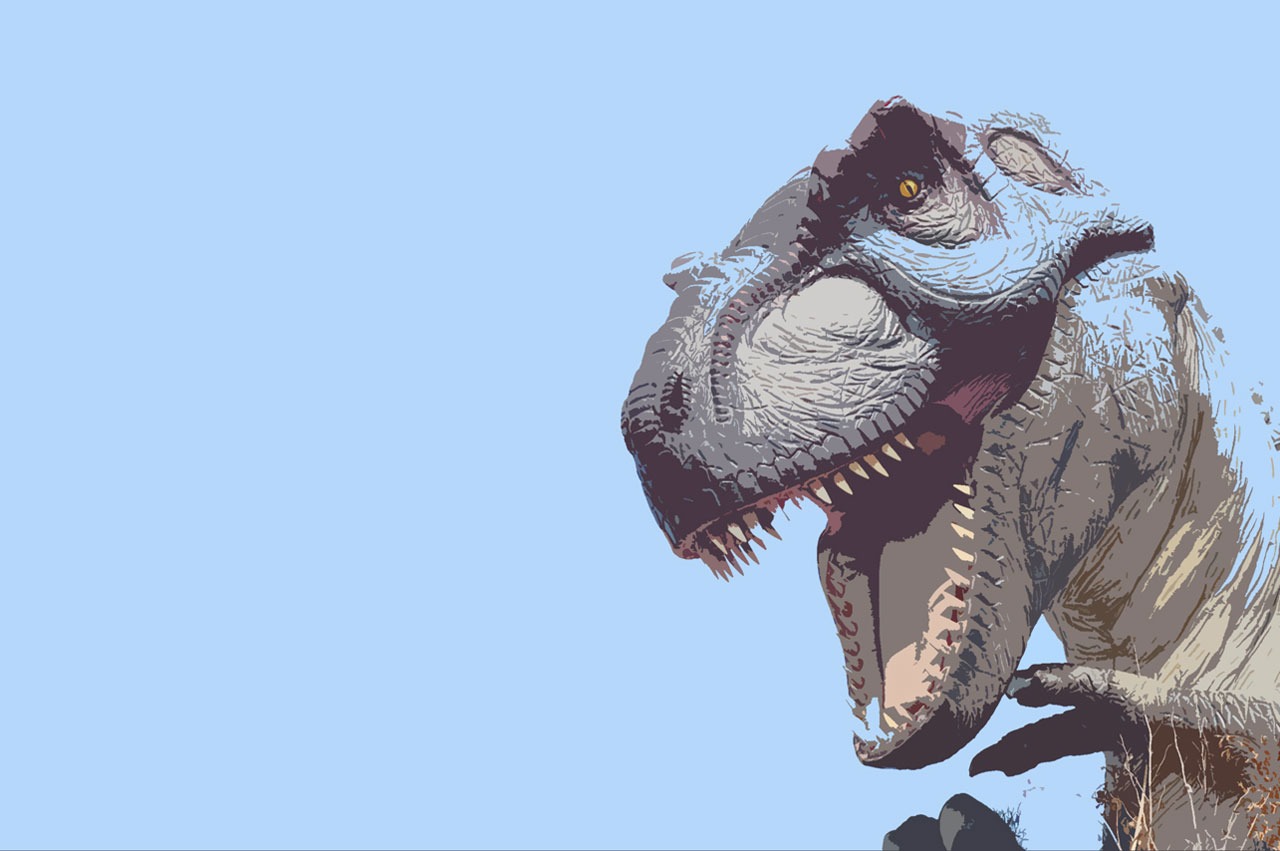
blue, scary, background, illustration, teeth, replica, dinosaur, tyrannosaurus, velociraptor